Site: brandenburg
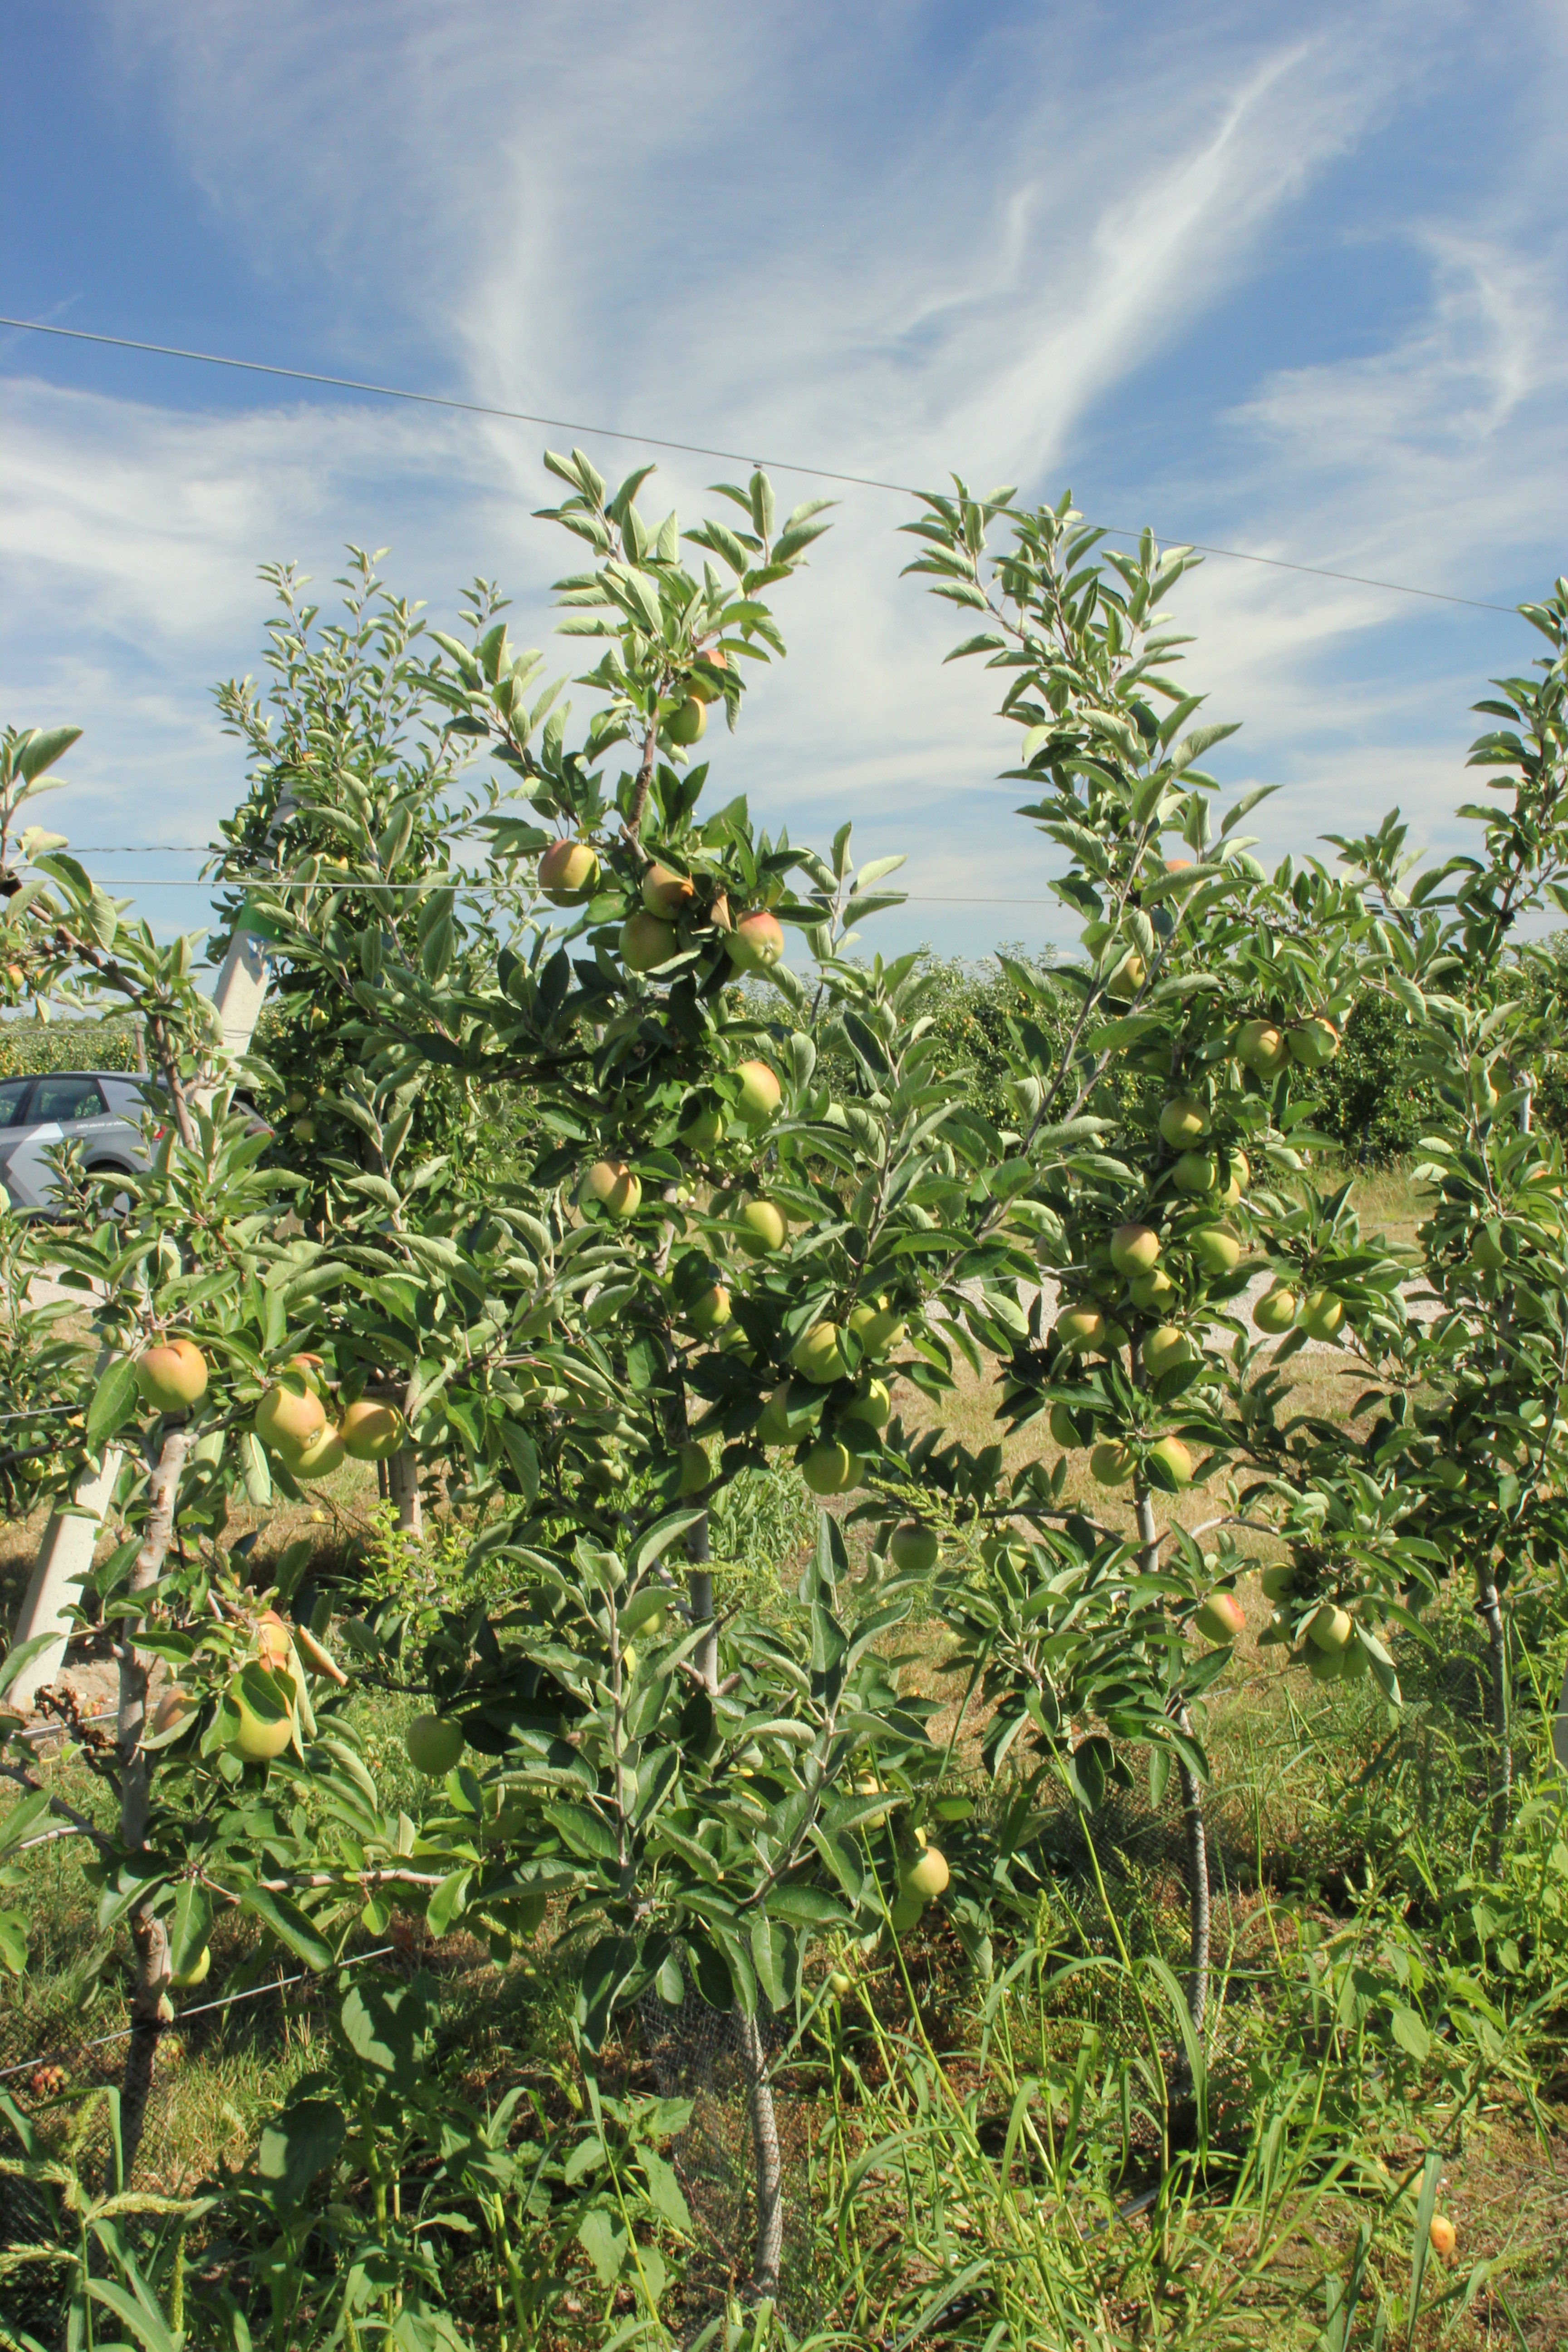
Growth stage (BBCH 77): Development of fruit